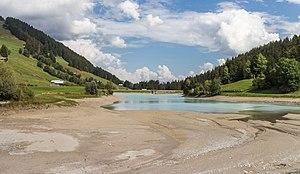
Breil/Brigels est une commune suisse du canton des Grisons. La localité fait partie de l'association Les Plus Beaux Villages de Suisse.